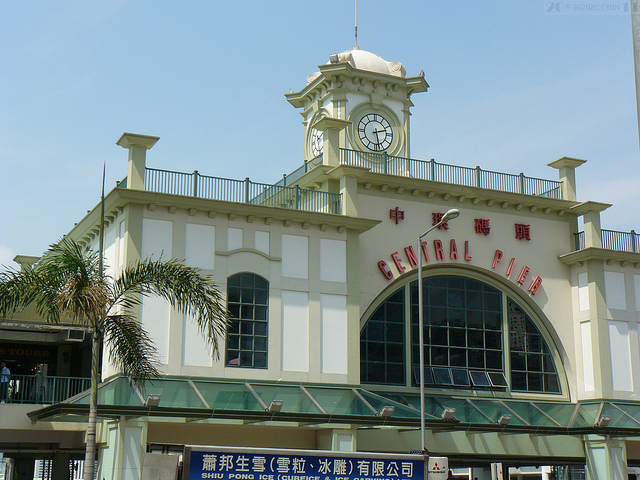
user: Given an image and a question. Answer the question in a short answer. Question: What style of architechure is the building? Short Answer:
assistant: spanish